Sing-Akademie zu Berlin

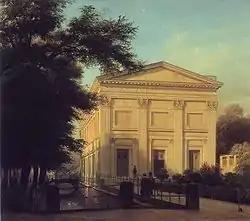
The Singakademie in 1843 (Designed by Carl Theodor Ottmer; painting by Eduard Gaertner)

The Sing-Akademie zu Berlin, also known as the Berliner Singakademie, is a musical (originally choral) society founded in Berlin in 1791 by Carl Friedrich Christian Fasch, harpsichordist to the court of Prussia, on the model of the 18th-century London Academy of Ancient Music.